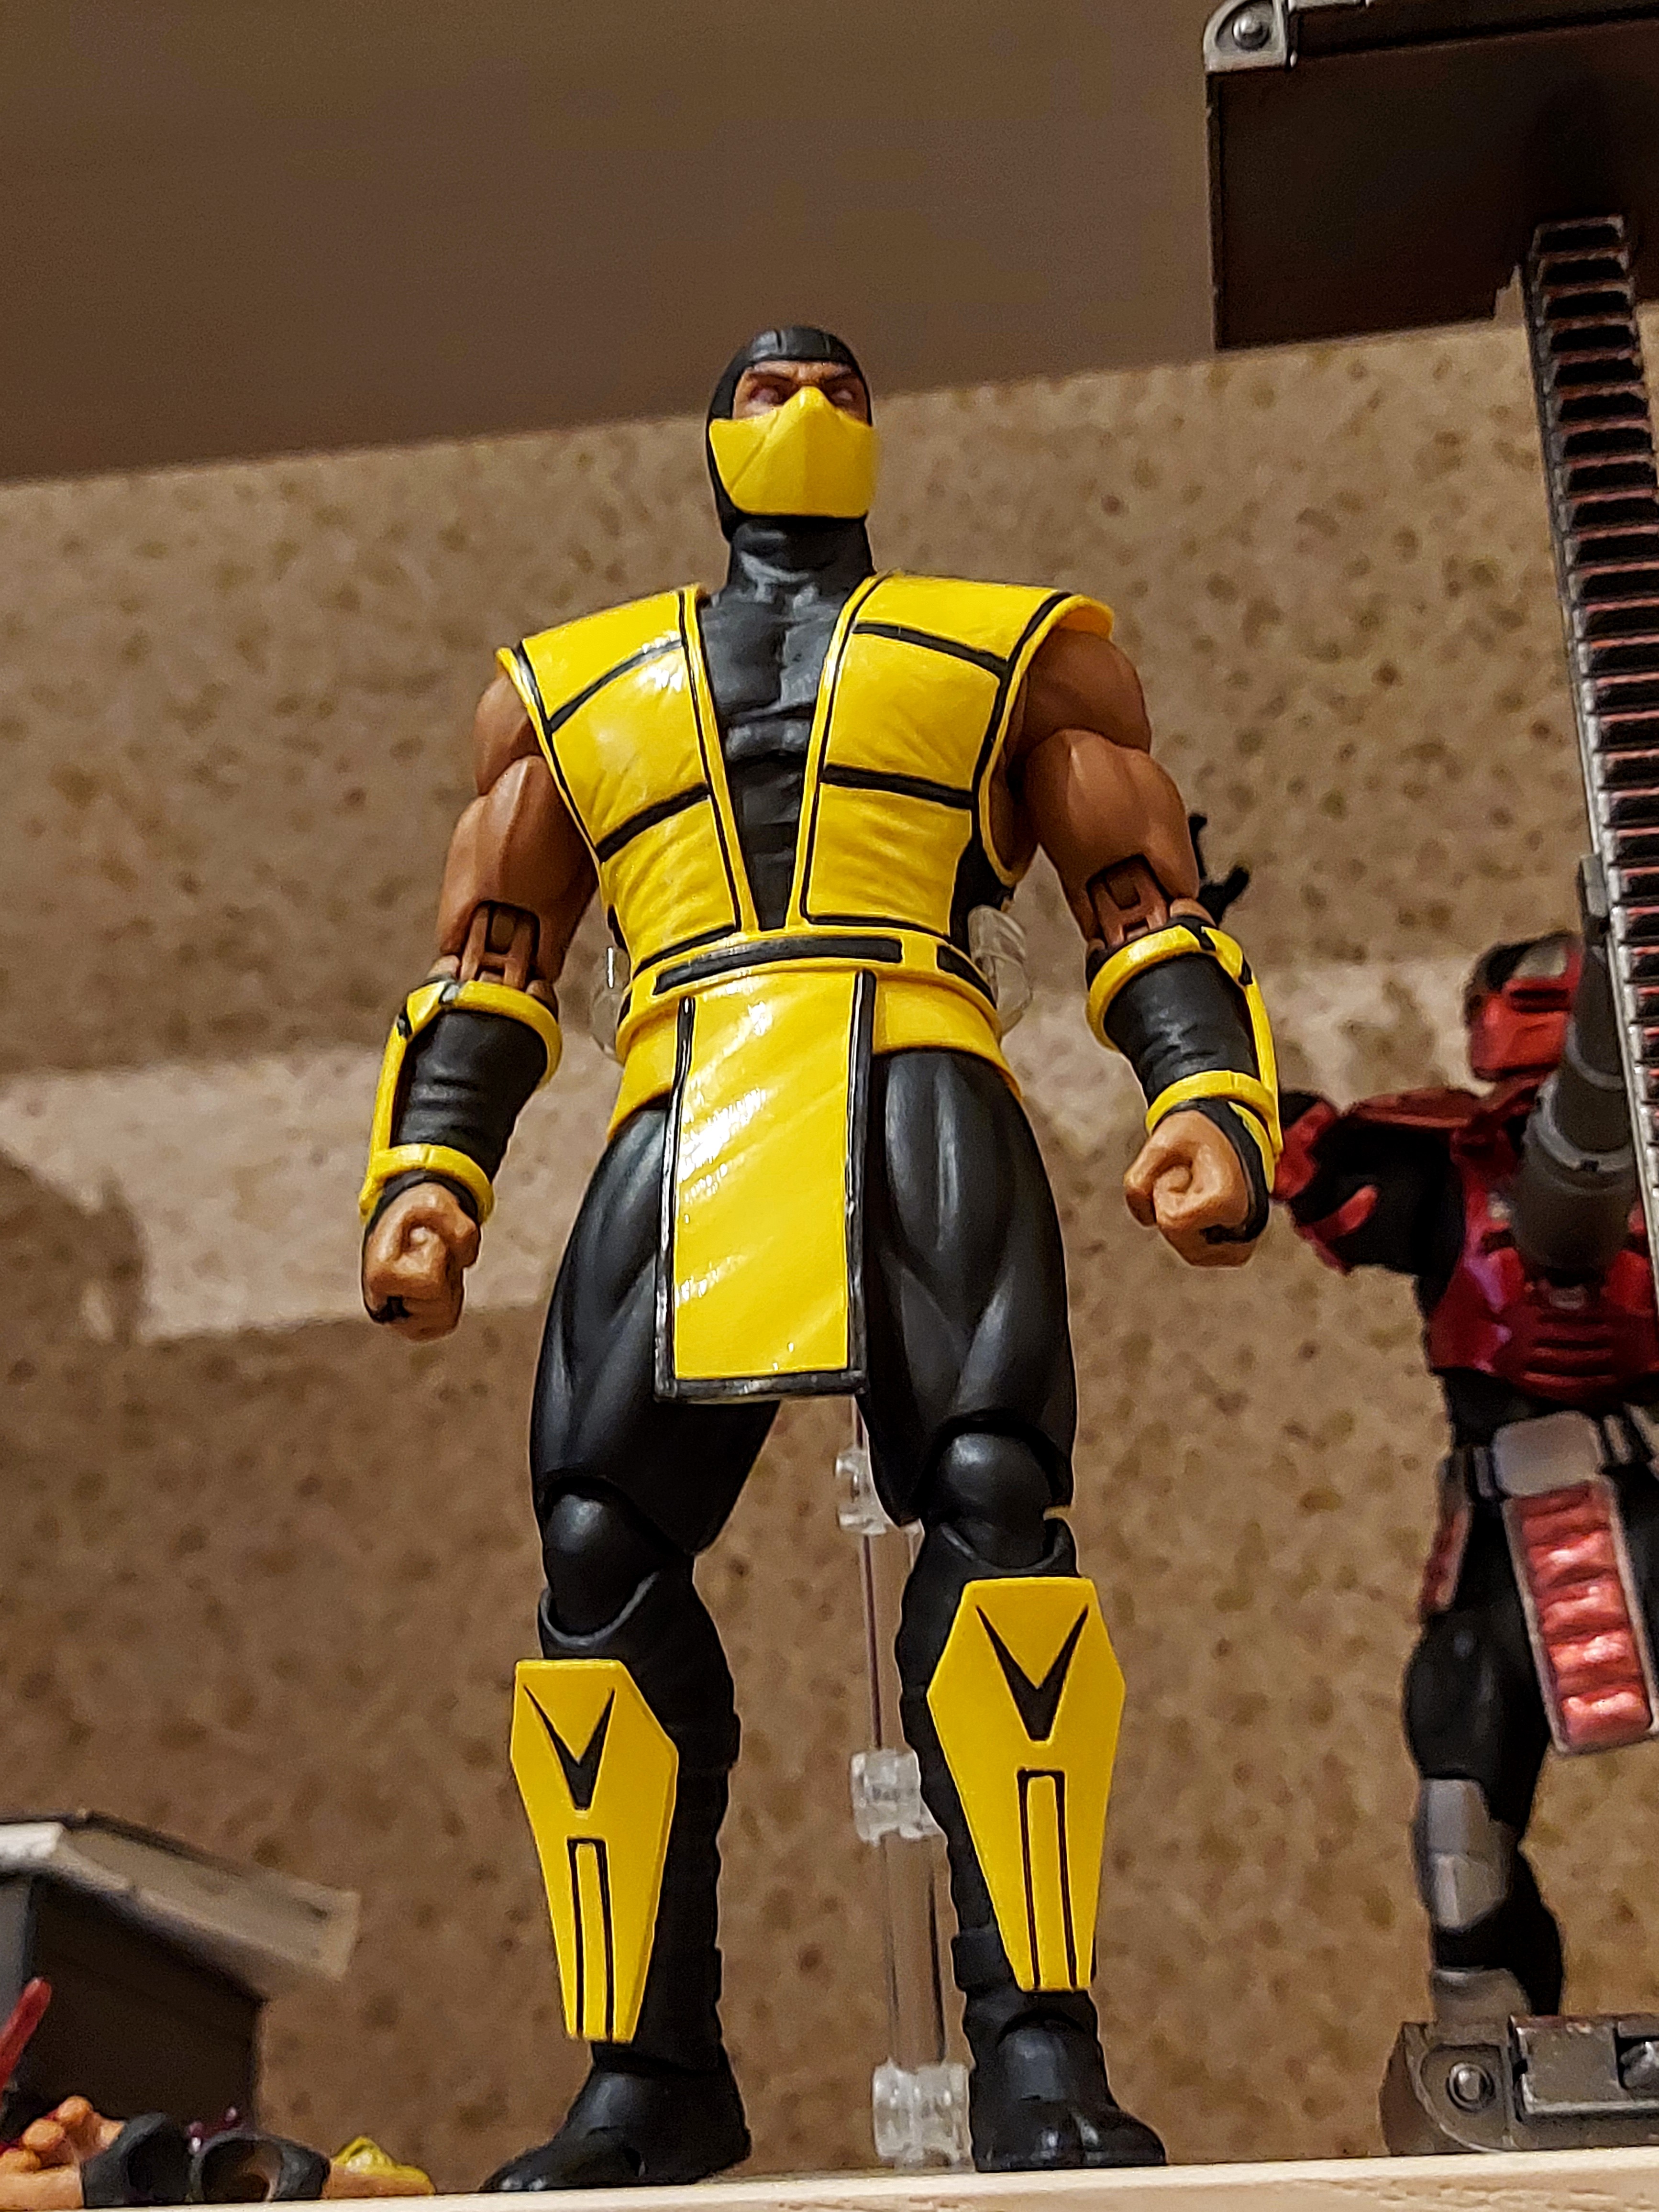
scorpion, storm, collectibles, sleeve, toy, machine, personal protective equipment, armour, fictional character, competition event, mecha, font, recreation, thigh, carmine, action figure, costume, robot, games, fiction, fun, team, figurine, helmet, hero, animation, sports uniform